Oersted

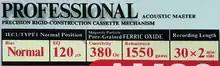
Cassette tape label with coercivity (a measure of the external magnetic flux required to magnetize the tape) measured in oersteds

The oersted is defined as a dyne per unit pole. The oersted corresponds to (≈) amperes per metre, in terms of SI units.